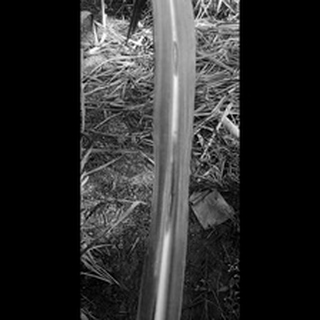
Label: sugarcane_red_rot